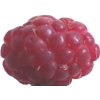
Label: raspberry